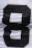
Number: 8